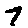
Label: 7